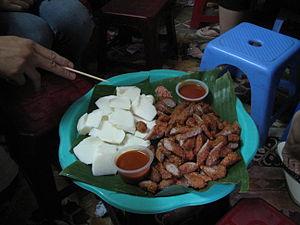
Le nem chua est une préparation de porc fermenté de la cuisine vietnamienne. Il est principalement composé d'un mélange de viande de porc maigre et de fines lanières de couenne cuite, agrémentés d'ail et de piment. Il peut prendre la forme de bouchées emballées individuellement dans une feuille d'aluminium et de papier, ou d'une sorte de cervelas sous plastique scellé. Il a un goût aigre doux caractéristique des fermentations lactiques, une belle couleur rose et une texture ferme et élastique.